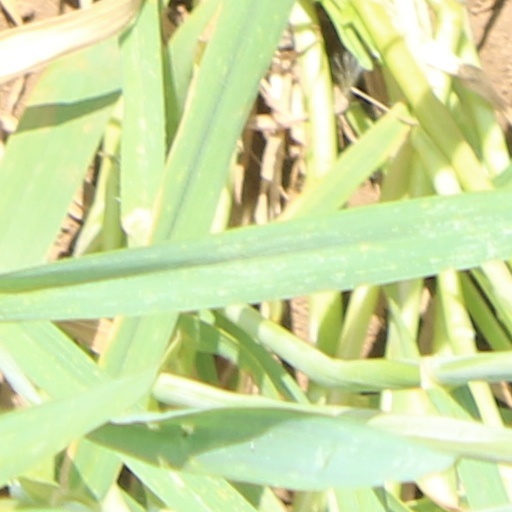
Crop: wheat